Predigerkloster

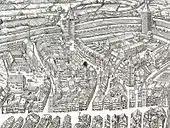
Neumarkt on the so-called Murerplan of 1576, Predigerkirche respectively the monastery to the left, the so-called Grimmenturm to the right.

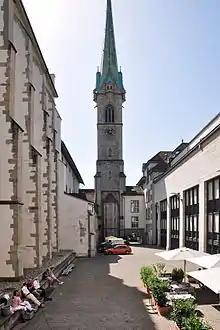
Predigerkirche to the left, the adjoint Zentralbibliothek to the right, the high church tower in the middle nearby the location of the former cloister

At that time, the city of Zurich supported the popular mendicant orders by assigning them free plots in the suburbs and asking them to support the city wall construction. The city's fortification was built in the east of the area in the late 11th or 12th century. The first Dominican friars settled, according to the chronicler Heinrich Brennwald, outside of the city walls of medieval Zurich at Stadelhofen in 1230 AD, and in 1231 it was first mentioned that in Zurich was a new monastery under construction. In the "Schweizerchronik" of 1513, Heinrich Brennwald calls for the Dominicans' arrival in Zurich in the year 1230. In two documents from 1231 a Dominican oratorio is mentioned. In 1232 a sale of land to Hugo von Ripelin, then the paddock prior, is mentioned. Initially, against the resistance of the Grossmünster canons, the Dominicans' inclusion in Zurich was granted in 1233/1235, "because they tirelessly drove the little foxes in the vineyard of the Lord".